Diego Tadeo González

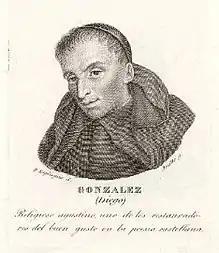
Diego Tadeo photo

Diego Tadeo González (1733–1794) was a Spanish poet who used the pen name Delio. He was a member of the Augustinian religious order.